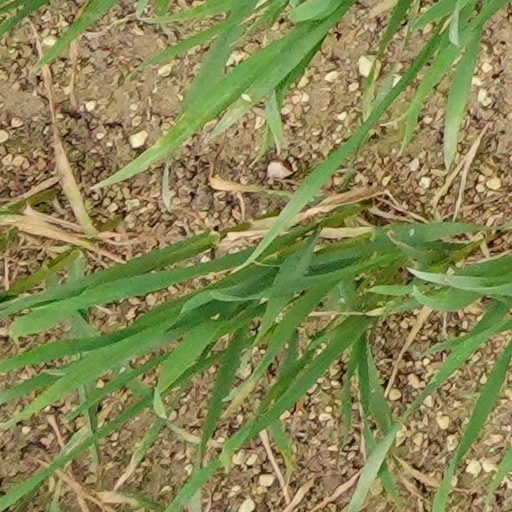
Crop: wheat